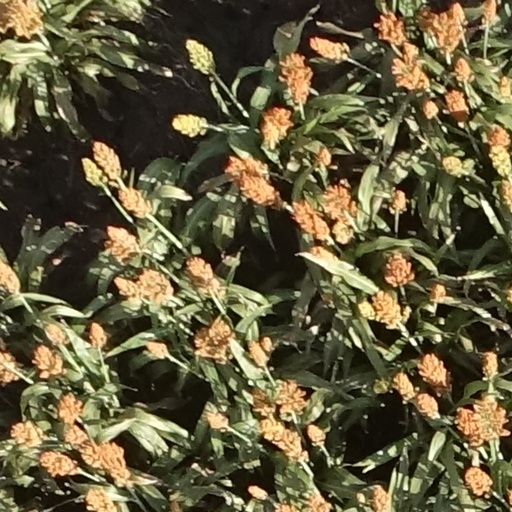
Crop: sorghum